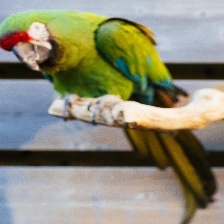
Species: MILITARY MACAW
Scientific name: ARA MILITARIS
ImageNet parent category: macaw